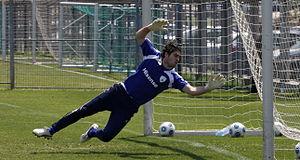
Ohad Levita est un footballeur israélien, né le 17 février 1986 à Kfar Saba en Israël. Il évolue actuellement comme gardien de but.